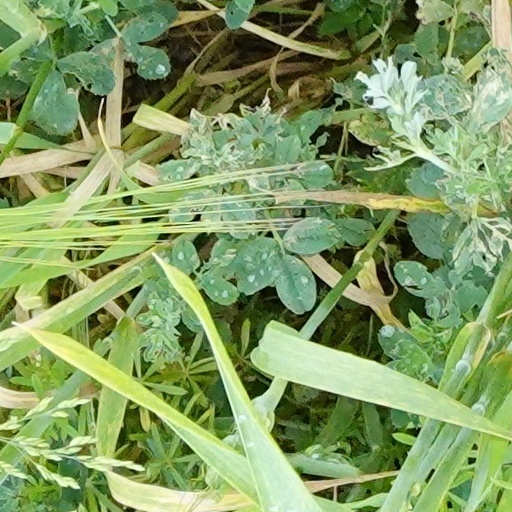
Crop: wheat